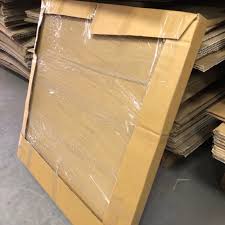
Label: cardboard